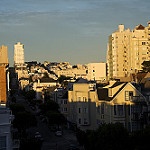
Label: buildings